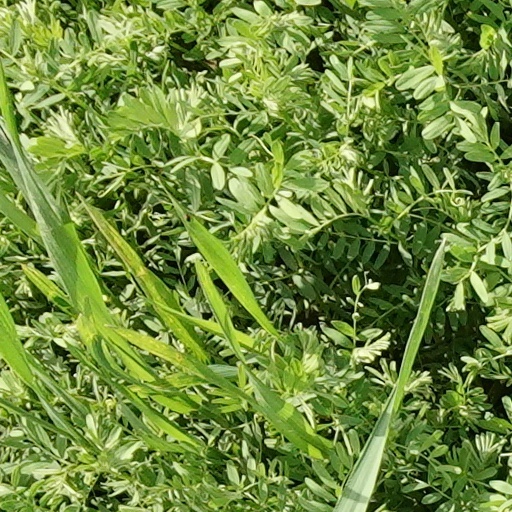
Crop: wheat